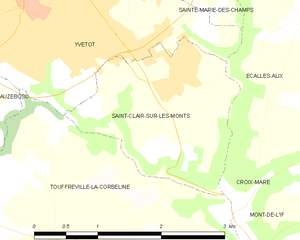
Carte des communes françaises Saint-Clair-sur-les-Monts
Saint-Clair-sur-les-Monts est une commune française située dans le département de la Seine-Maritime en région Normandie.